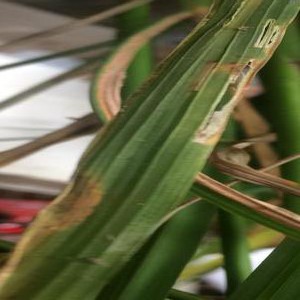
Disease: Bacterialblight